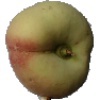
Label: Peach Flat 1